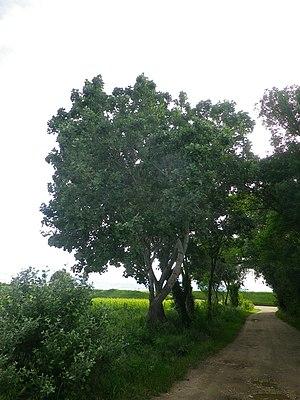
Jeune sujet sauvage
Le Peuplier blanc ou Peuplier de Hollande, aussi appelé, Abèle, Peuplier à feuille d'érable, Peuplier argenté, Blanc de Hollande, Aube, Ypréau ou Piboule, est un arbre à feuilles caduques de la famille des Salicacées. Ce peuplier est originaire d'Europe centrale et méridionale et d'Asie occidentale et centrale.